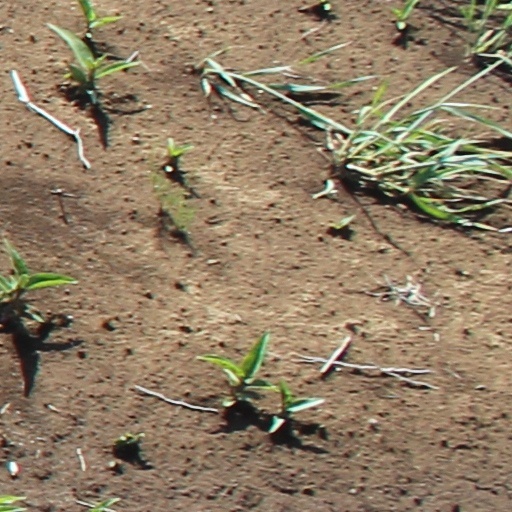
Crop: wheat